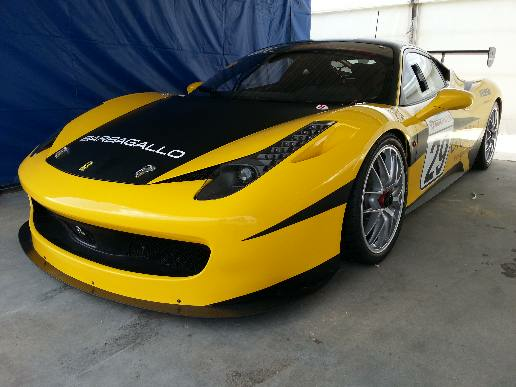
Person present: No